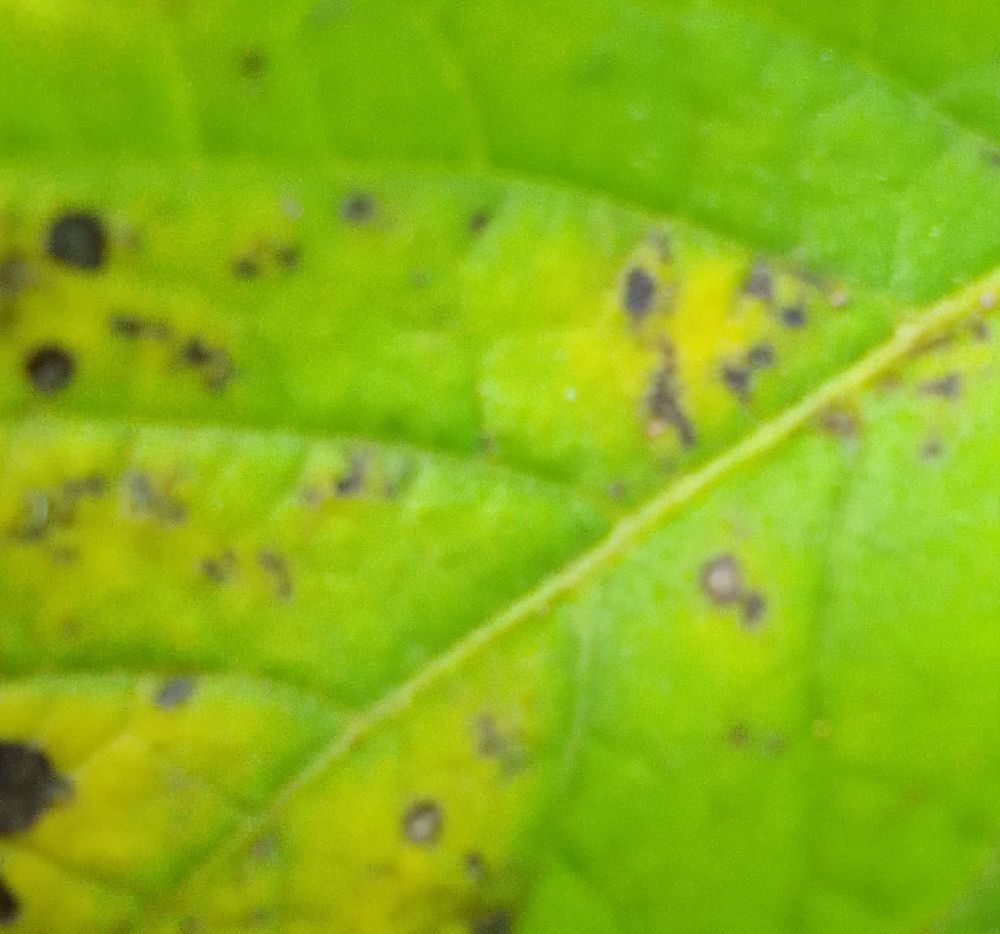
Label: Early blight